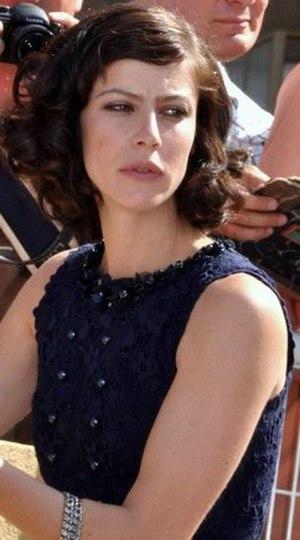
Anna Mouglalis au festival de Cannes
Cet article liste des personnalités liées à Nantes. Voir aussi les comtes de Nantes, les maires de Nantes, les évêques de Nantes.
Coco Chanel et Igor Stravinsky est un film français réalisé par Jan Kounen, sorti en 2009. Il s'agit d'une adaptation du roman Coco et Igor de Chris Greenhalgh paru en 2003.